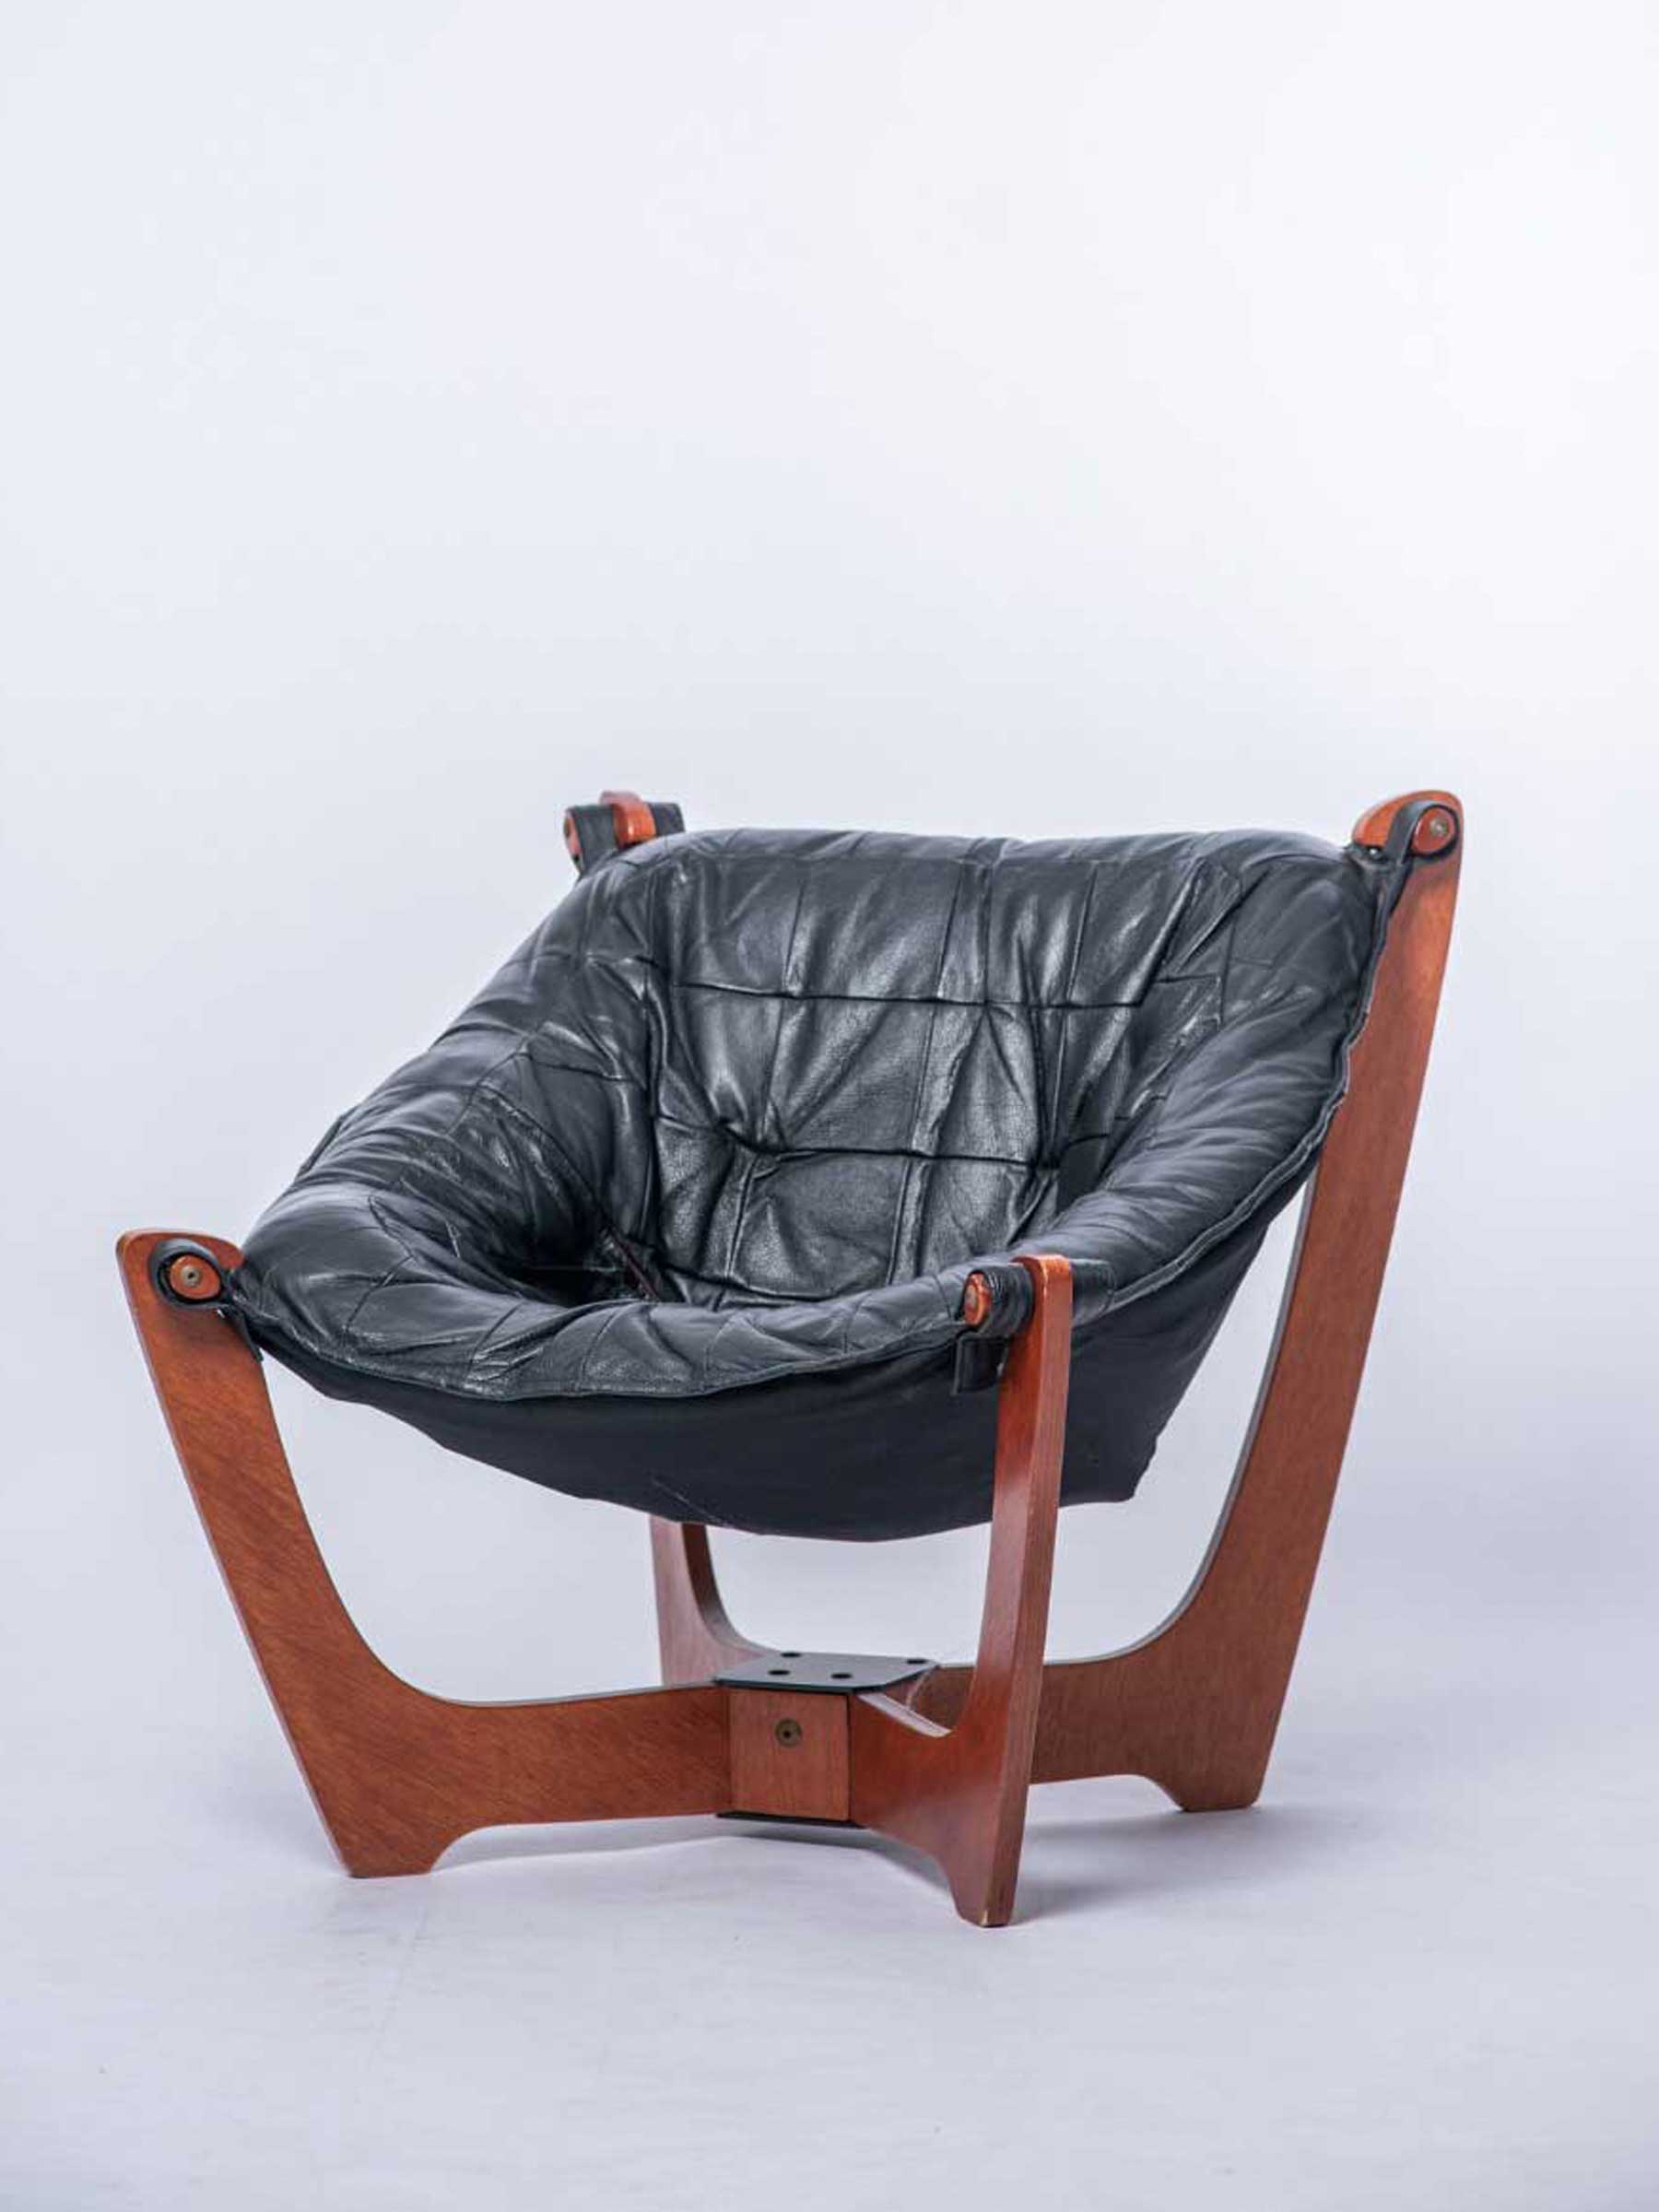
chair, wood, furniture, design, classic, decor, interior, history, craft, material, sustainable, rustic, traditional, modern, custom, comfort, ergonomic, aesthetic, types, finish, accessory, armrest, outdoor furniture, natural material, rectangle, event, composite material, electric blue